Siemensdamm (Berlin U-Bahn)

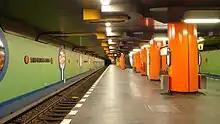
Platform of the station

Siemensdamm is a station on the Berlin U-Bahn line U7, located in the Spandau district. It was opened on 1 October 1980 (designed by R.G.Rümmler) with the line's extension from Richard-Wagner-Platz to Rohrdamm. The station is named after an arterial street, which itself is named after Werner von Siemens. The company he founded, Siemens AG, has many facilities in the station's surroundings.